Free Software Foundation anti-Windows campaigns

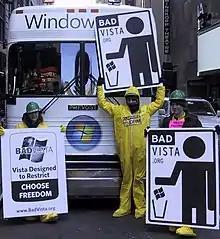
Bad Vista activists from Boston

The campaign was initiated on December 15, 2006 with aims to expose what it views as the harms inflicted on computer users by Microsoft Windows Vista and its embedded digital rights management (DRM), as well as providing a user-friendly gateway to free software alternatives.